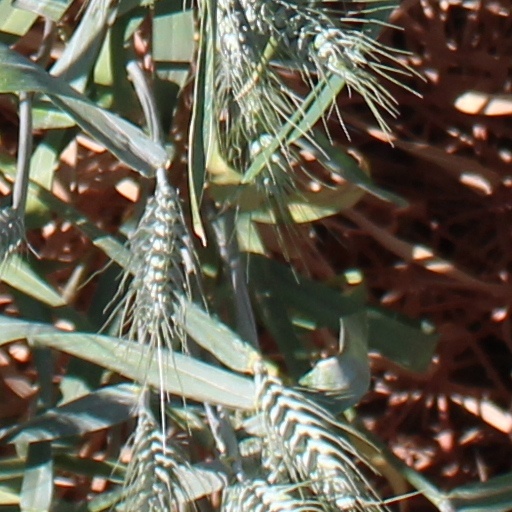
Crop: wheat